Vijay Mallya

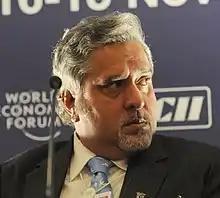
Mallya in 2008

Vijay Vittal Mallya (born 18 December 1955) is an Indian businessman and a former politician. He is the subject of an extradition effort by the Indian Government to bring him back from the UK to face charges of financial crimes in India. His last formal appeal against extradition was rejected in 2020, but the order had not been enforced; the judge in a case rejecting his appeal against bankruptcy said "apparently Dr Mallya is still resisting extradition on other bases which have yet to be resolved".